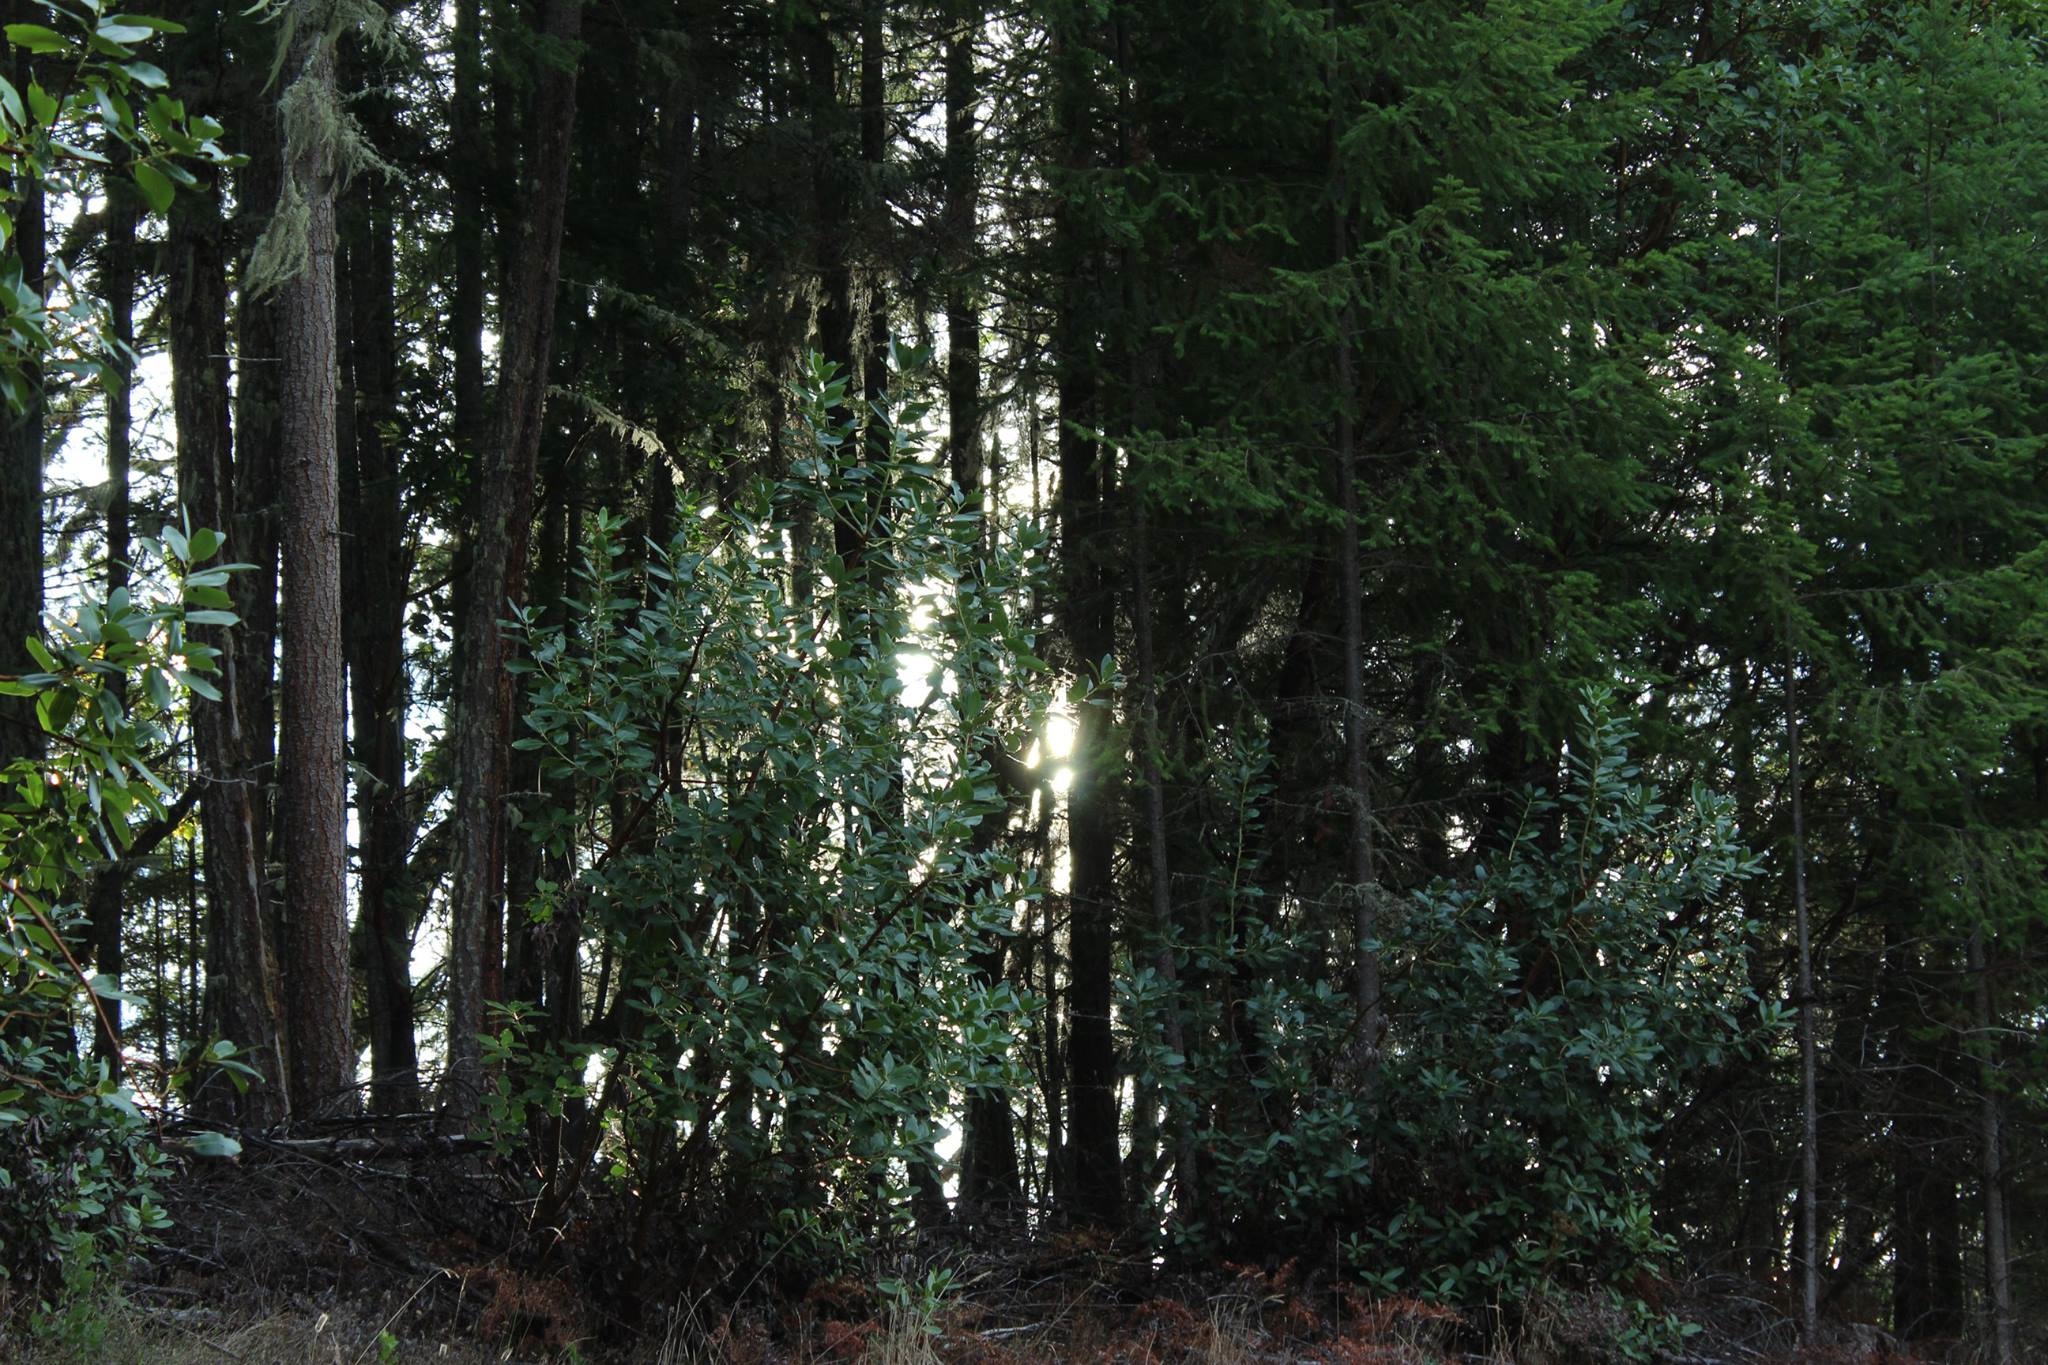
tree, nature, forest, wilderness, plant, sunlight, leaf, green, jungle, spruce, rainforest, deciduous, woodland, habitat, ecosystem, biome, old growth forest, natural environment, geographical feature, atmospheric phenomenon, woody plant, temperate broadleaf and mixed forest, temperate coniferous forest